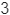
Number: 3